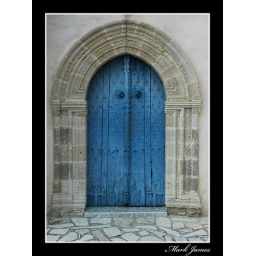
Came across this bright blue door in the back streets of Lefkara. It just stood out from the grey walls